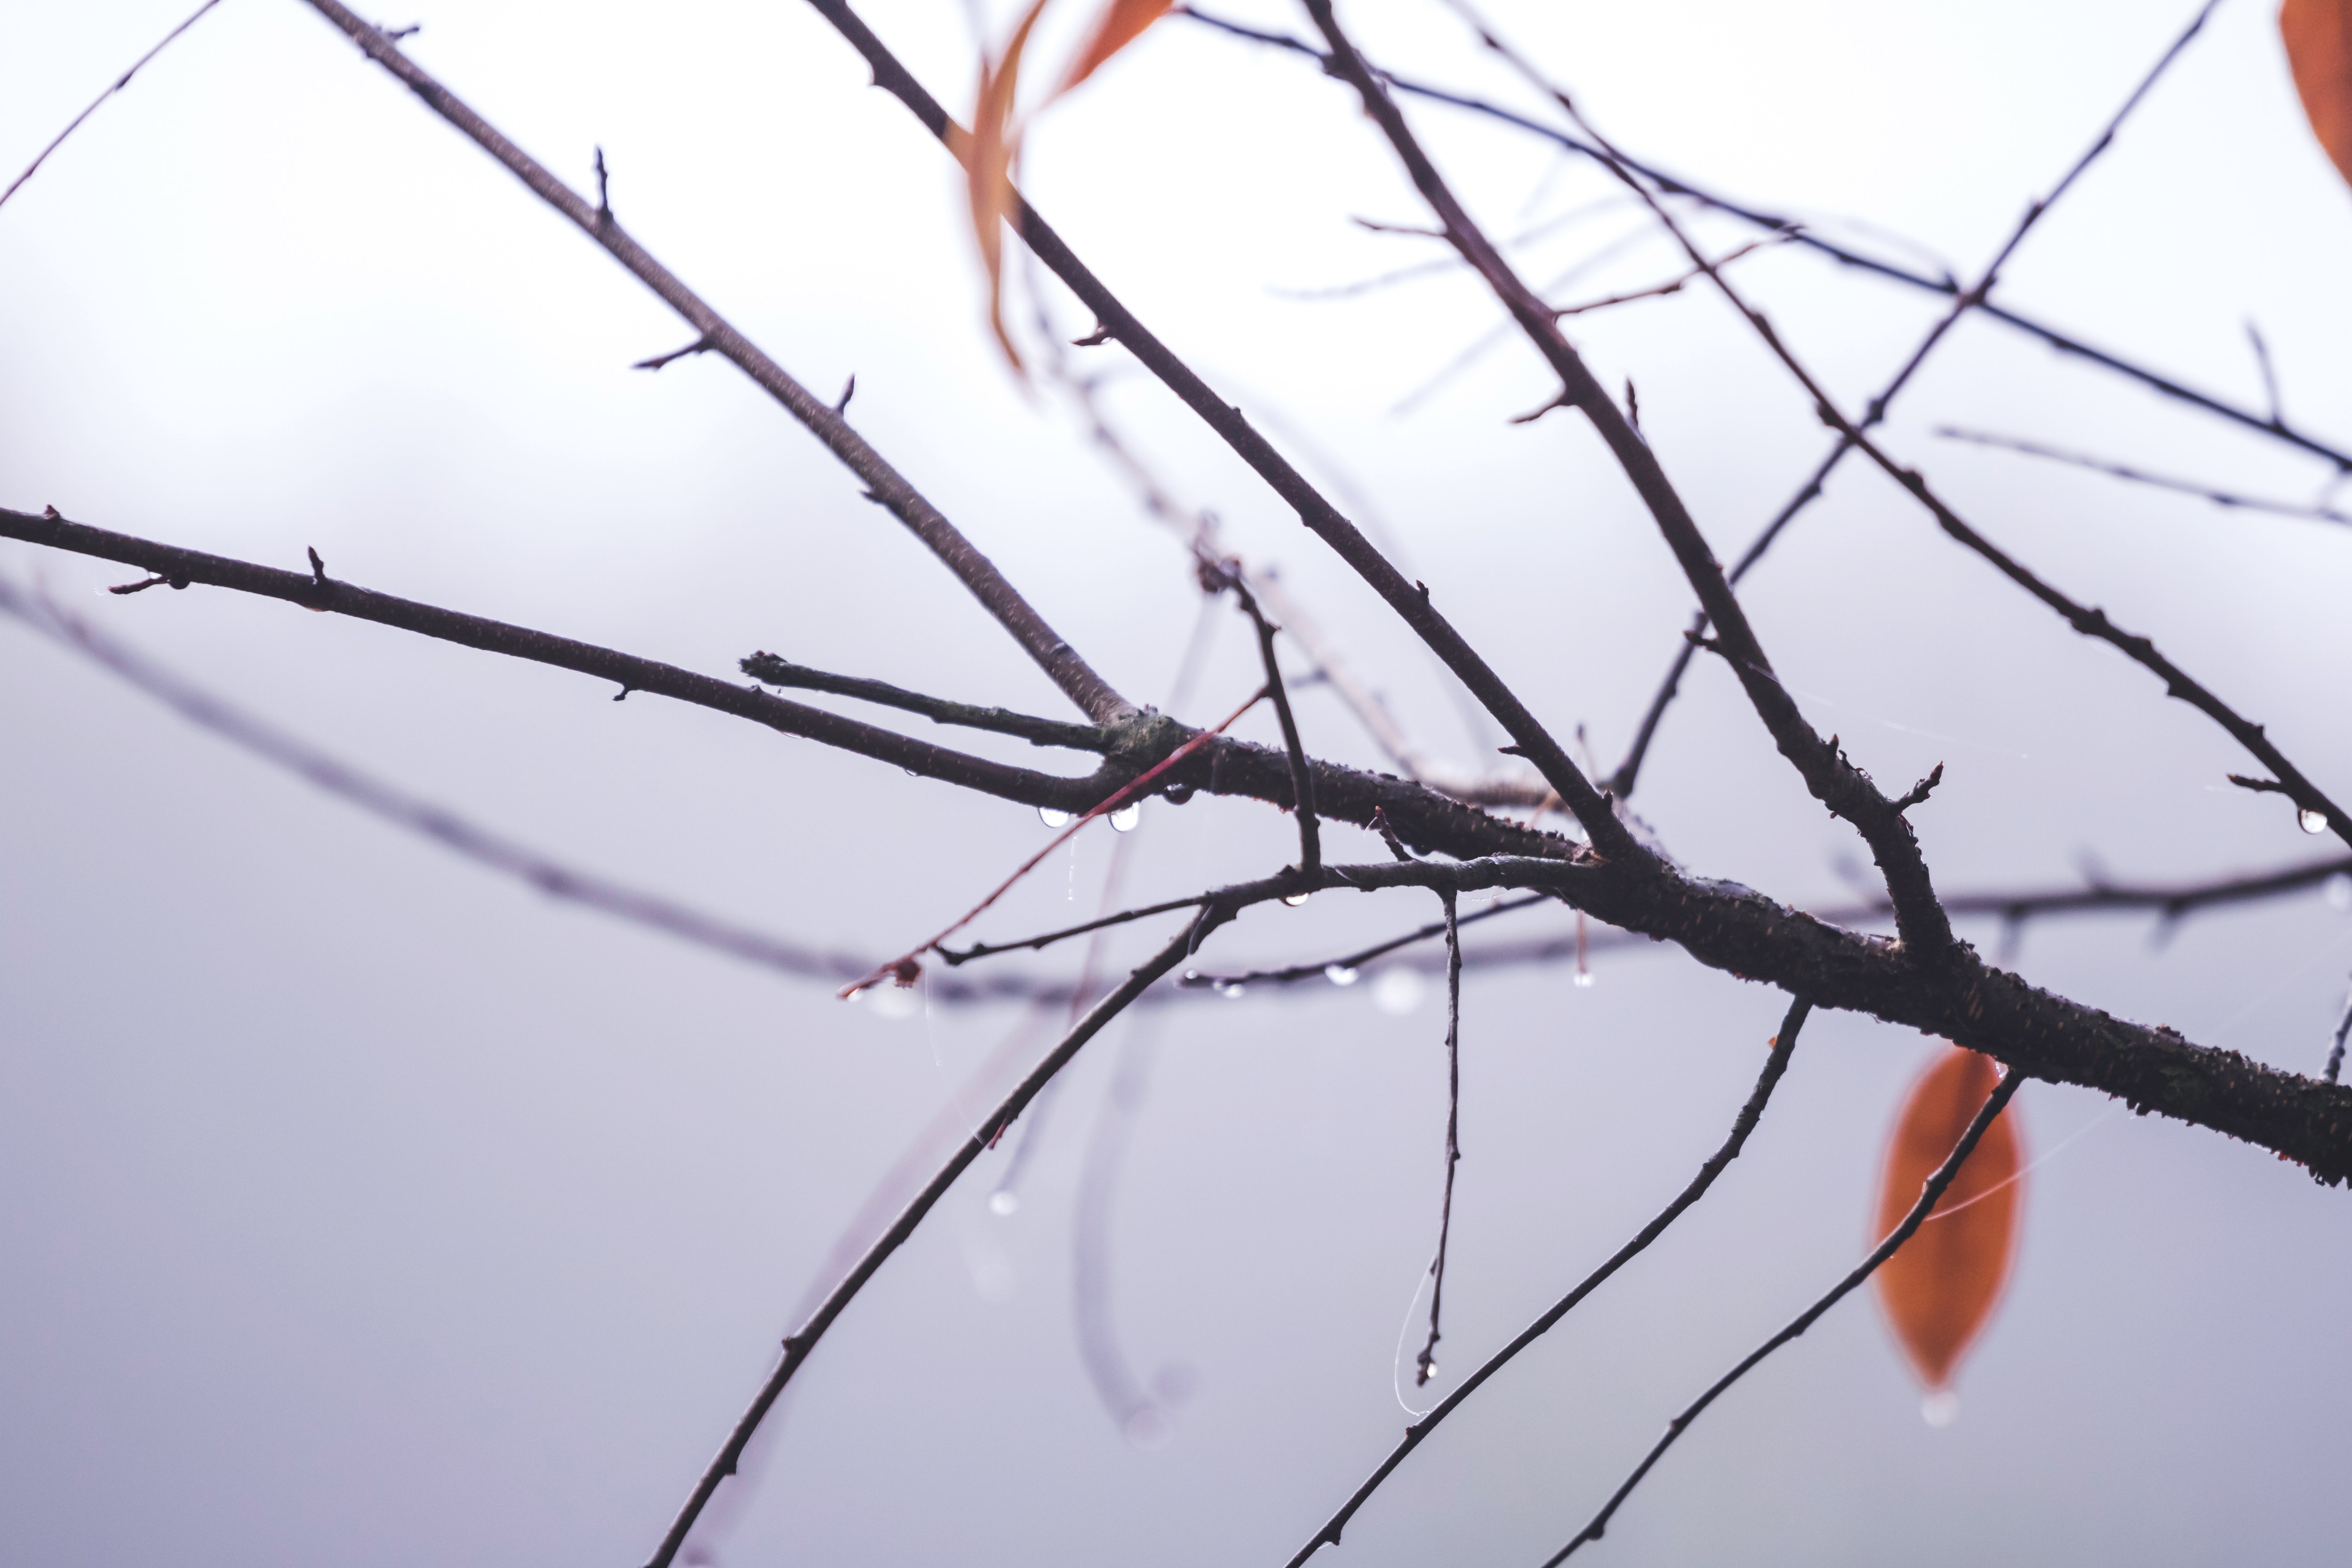
branch, twig, tree, sky, leaf, line, wire, wire fencing, plant stem